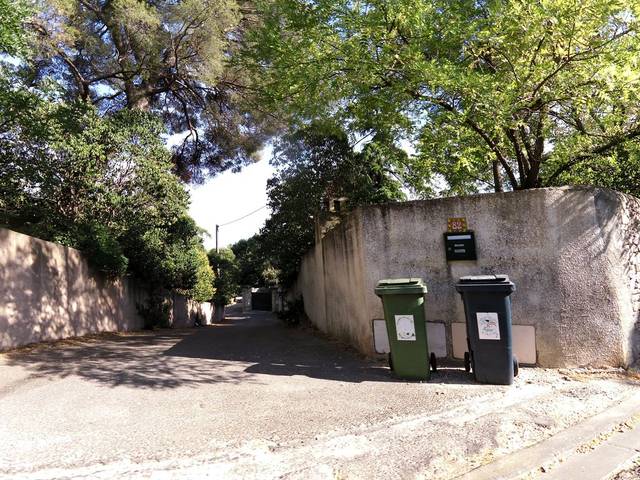
Region: France
Coordinates: 43.851, 4.37